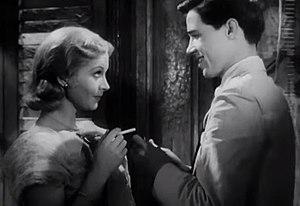
Thomas Wright Thornburg King, dit Wright King, né le 11 janvier 1923 à Okmulgee et mort le 25 novembre 2018 à Canoga Park, est un acteur américain.